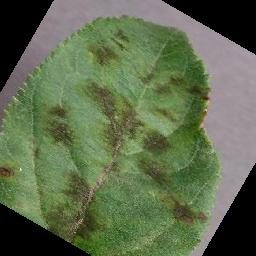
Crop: apple
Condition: scab